Horatio N. Hovey House

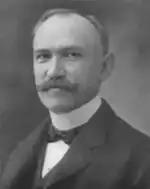
Horatio N. Hovey

Horatio N. Hovey was born in 1853 in Oakland County, Michigan. In 1867 the family moved to Muskegon, and Horatio began work in a local grocery store. The next year he began working at the Post Office, where he worked until 1875. That year, using money he had saved, Hovey went into business with Elias W. Merrill, establishing a hardware firm under the name of Merrill and Hovey. In 1881 Hovey partnered with J.B. McCracken to open a sawmill, and the two ran a successful limbering business for the next 18 years.